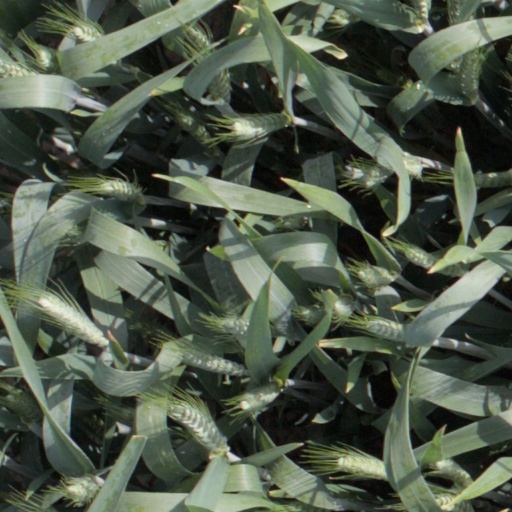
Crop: wheat